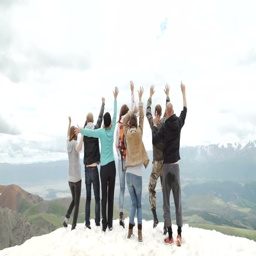
silhouette of team on the mountain top .